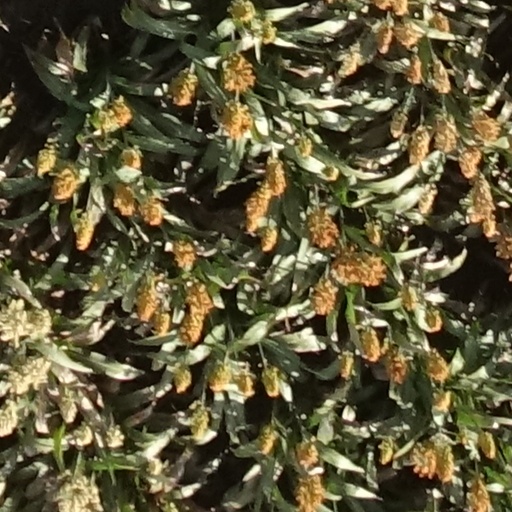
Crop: sorghum